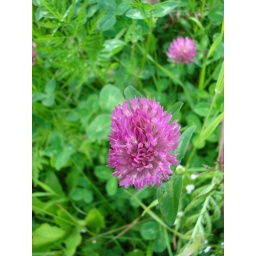
Lovely flower in the middle of fragrant field of clover!